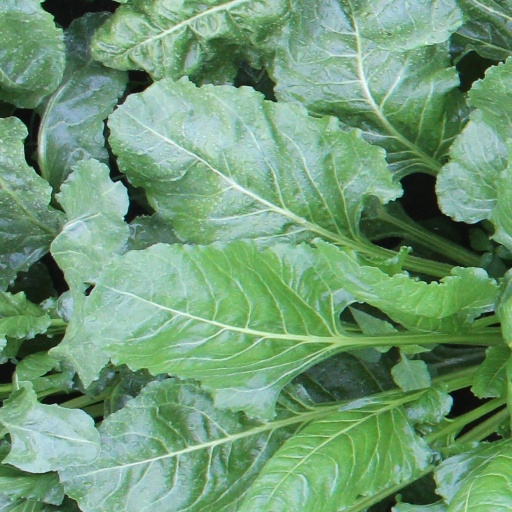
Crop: sugar beet